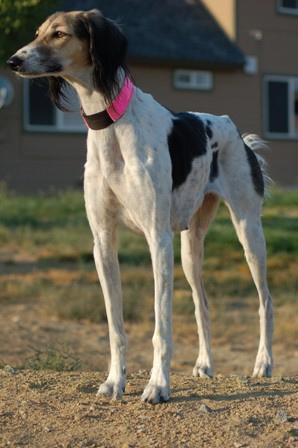
Saluki